Brianne West

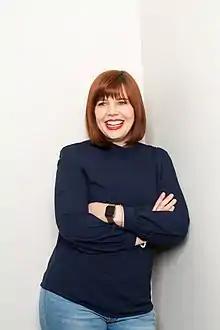
West in 2019

Brianne West (born ) is a New Zealand environmentalist, entrepreneur and the founder of plastic-free drinks brand Incrediballs and Ethique, the world's first zero-waste beauty brand. In 2016 she was named a "Global Thinker" by "Foreign Policy" magazine and in 2019 the EY Young Entrepreneur of the Year.